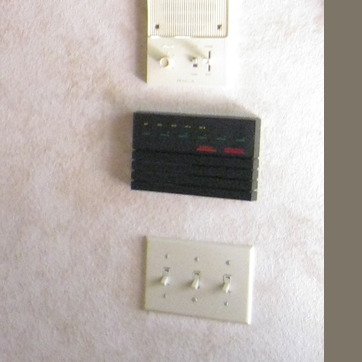
Material: plastic